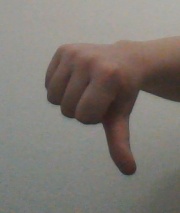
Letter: waw